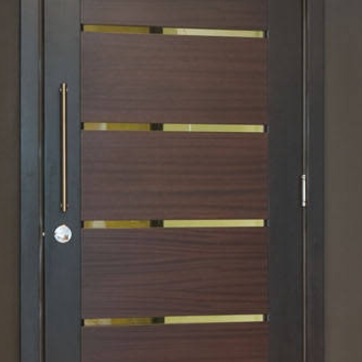
Material: wood